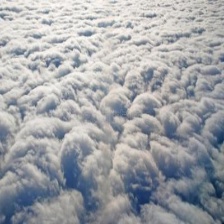
Cloud type: Stratus